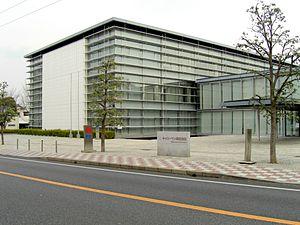
Kikkoman Corporation est une entreprise japonaise commercialisant principalement de la sauce soja.